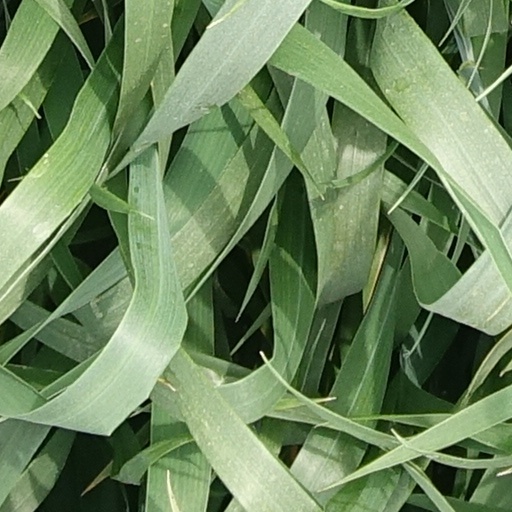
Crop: wheat